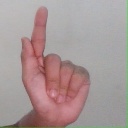
अक्षर: ळ